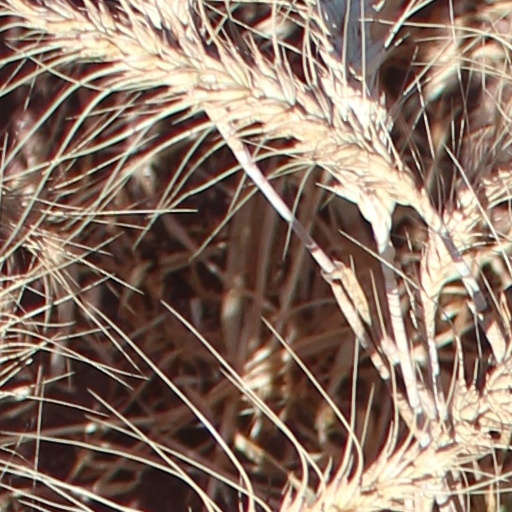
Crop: wheat